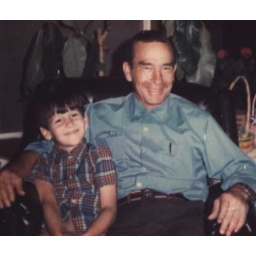
DW and Mitch in chair on hill